Pål Trulsen

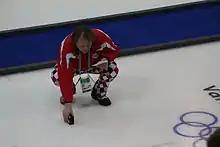
Trulsen as coach of Team Norway at the 2010 Winter Olympics

Pål Trulsen (born 19 April 1962 in Drøbak, Norway) is a Norwegian curler from Hosle in Bærum, and was the 2002 Olympic curling men's champion.